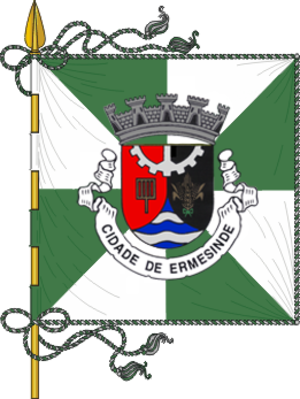
Ermesinde
Ermesinde er en by i det nordlige Portugal med 38.798 indbyggere. Byen ligger i landets Nordregion, 12 kilometer nordøst for regionens hovedby Porto.